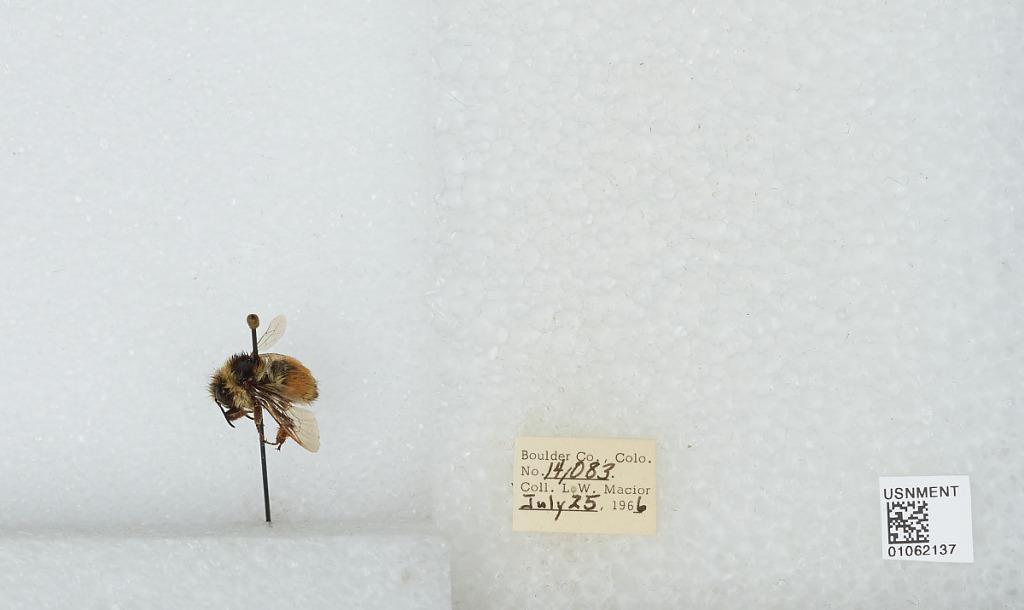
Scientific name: Bombus (Pyrobombus) bifarius Cresson
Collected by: L. Macior
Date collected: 1966-7-25
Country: United States
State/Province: Colorado
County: Boulder
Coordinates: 40.0017, -105.308